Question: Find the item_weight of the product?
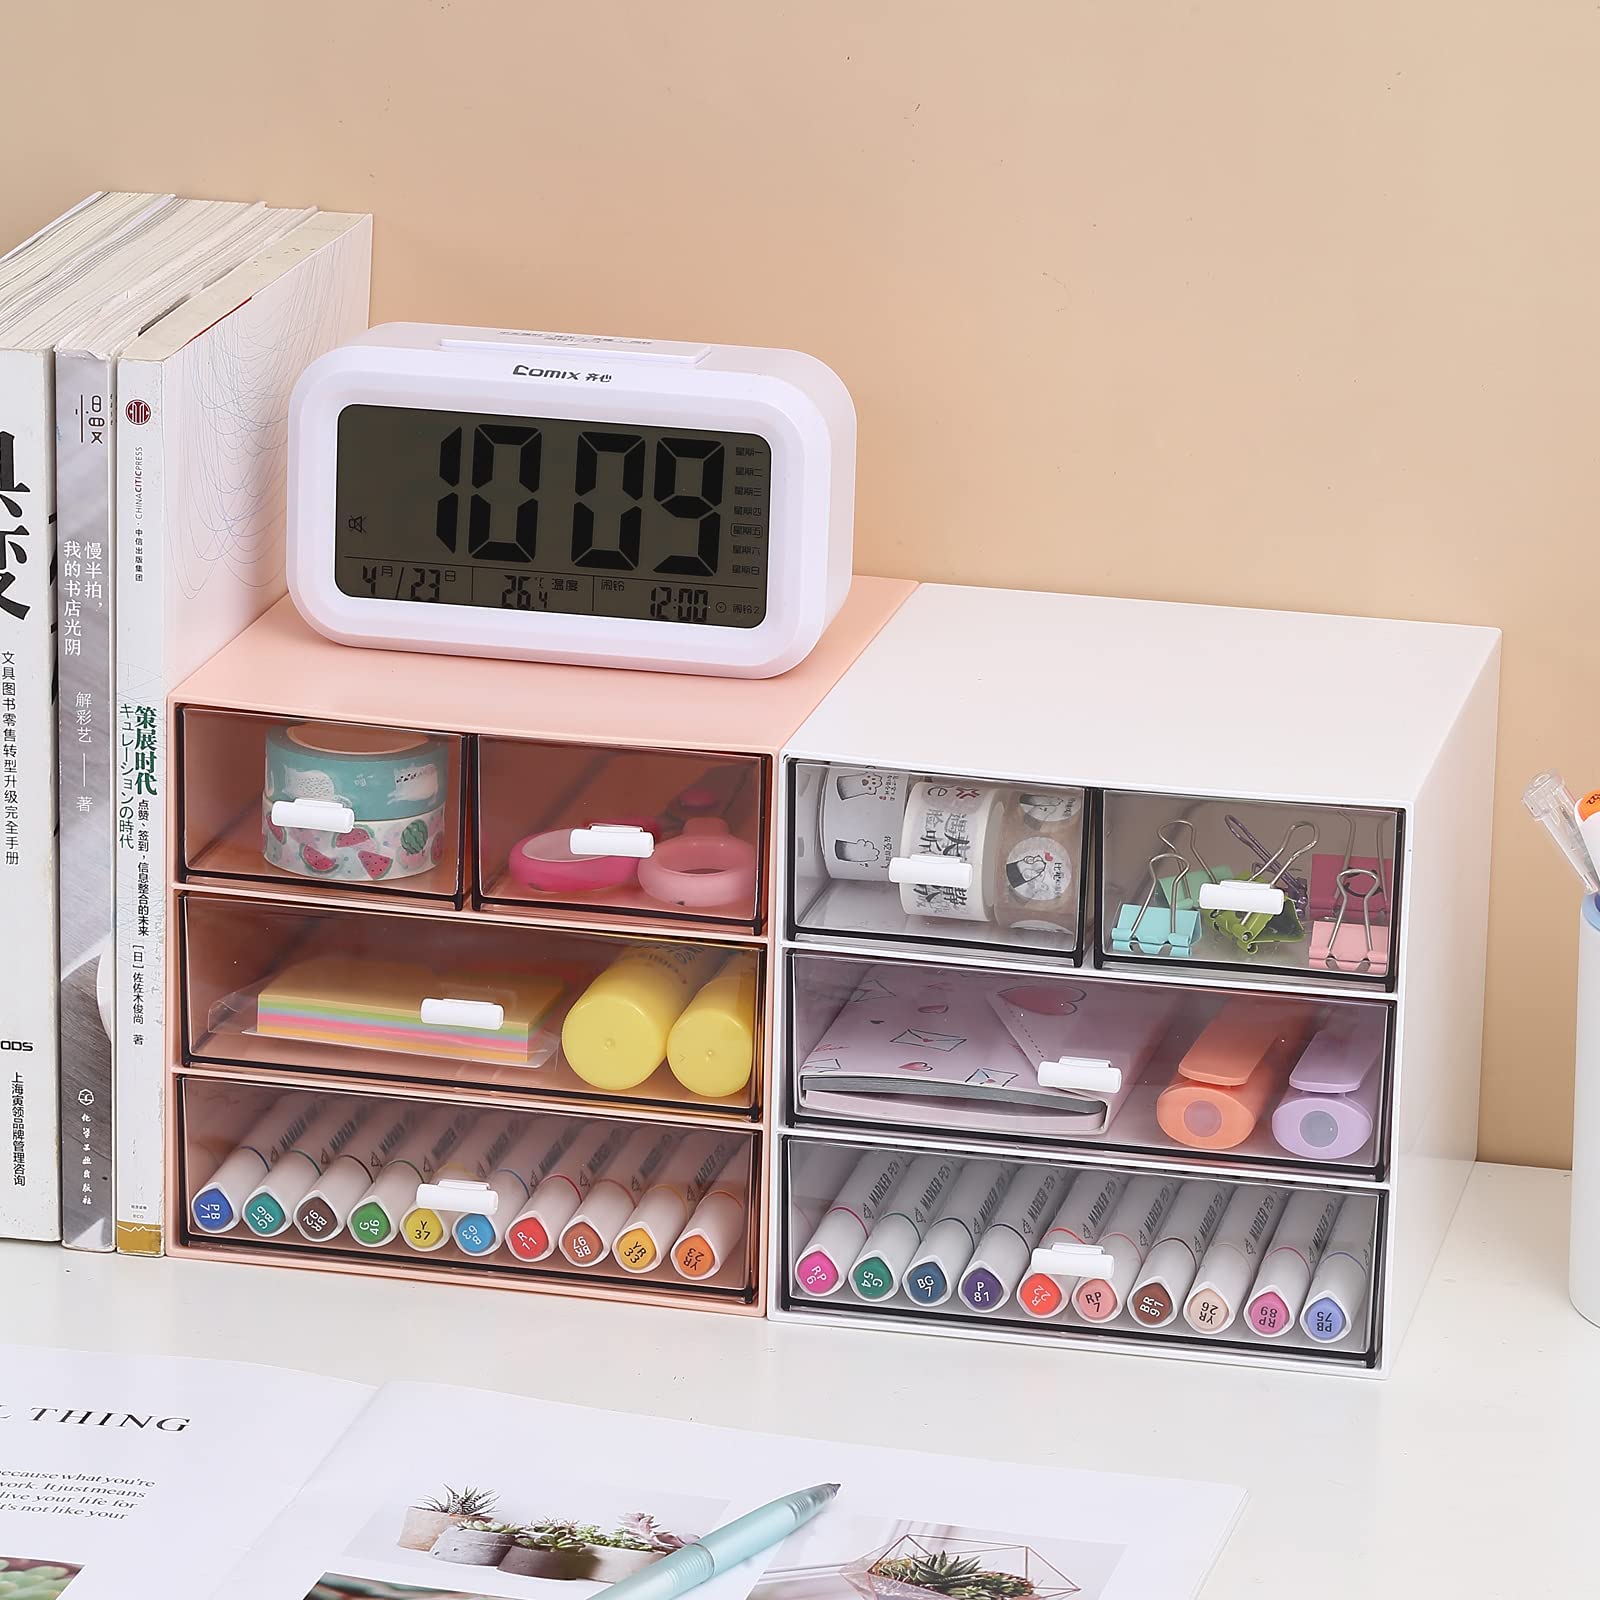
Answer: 1009.0 gram